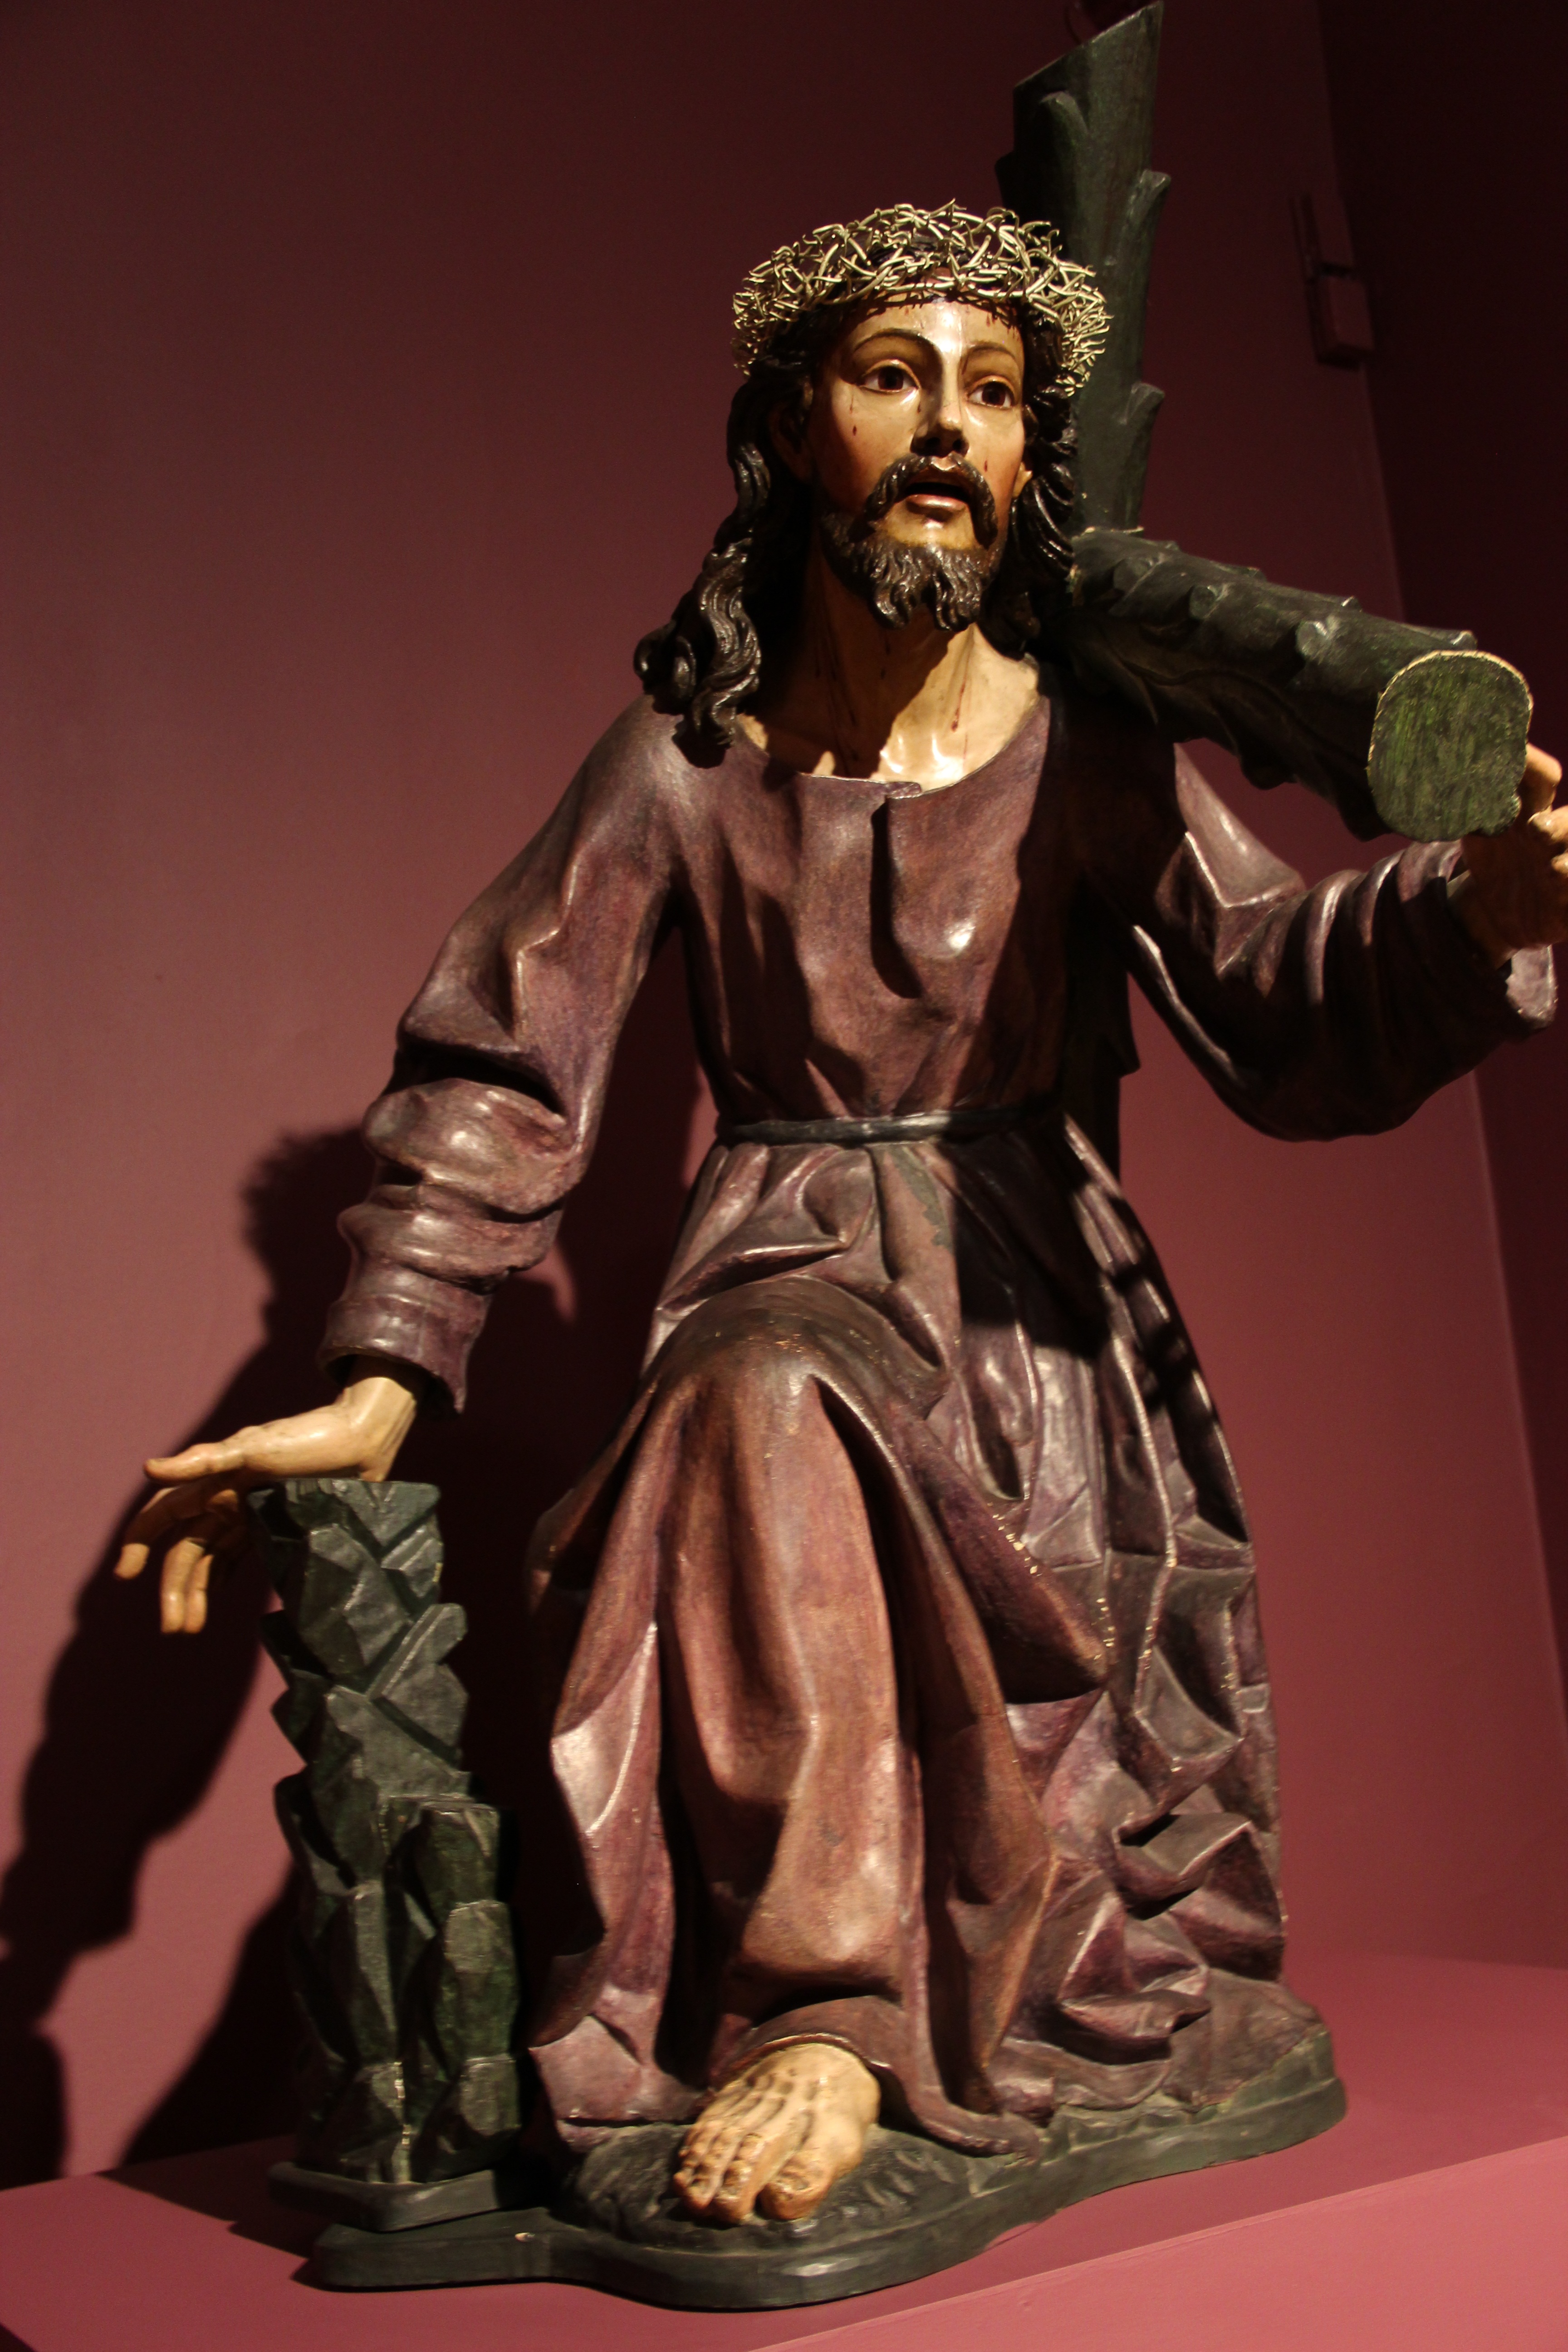
monument, statue, museum, toy, sculpture, religious, art, figurine, jesus, cruz, beliefs